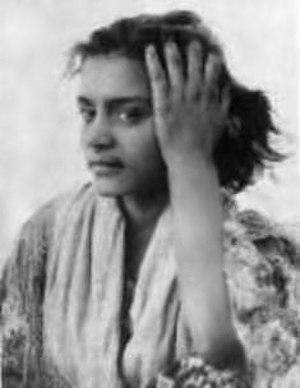
Micaela Flores Amaya, dite La Chunga, est une danseuse de flamenco et peintre d'art naïf espagnole née à Marseille en 1938.
Le flamenco est un genre musical et une danse datant du XVIIIᵉ siècle qui se danse seul, créé par le peuple andalou, sur la base d'un folklore populaire issu des diverses cultures qui s'épanouiront au long des siècles en Andalousie.